Michelides Tobacco Factory

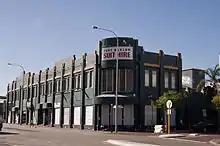
The building on 1 February 2014

In 2009 the City of Perth approved the demolition of the building suggesting that the art deco façade was not genuine and had been added in the 1980s. The approval was granted despite the proposed replacement building being twice the council's height limit. The development approval lapsed before the demolition could take place.